Hellsau

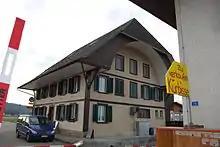
Small restaurant and hotel in Hellsau

, Hellsau had an unemployment rate of 0.08%. , there were a total of 128 people employed in the municipality. Of these, there were 23 people employed in the primary economic sector and about 6 businesses involved in this sector. 83 people were employed in the secondary sector and there were 5 businesses in this sector. 22 people were employed in the tertiary sector, with 5 businesses in this sector.